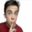
Label: boy